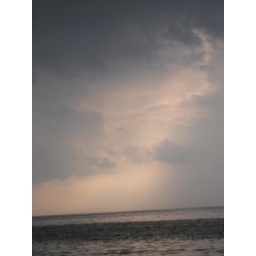
labor day weekend at the lake house in bridgman, michigan with 17 of our closest friends :D